Larry Wilmore

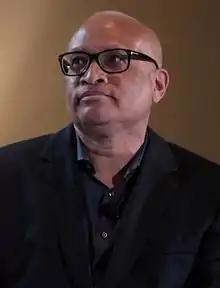
Wilmore in 2016

Elister Larry Wilmore III (born October 30, 1961) is an American comedian, writer, producer, and actor. He served as the "Senior Black Correspondent" on "The Daily Show" from 2006 to 2014, and hosted "The Nightly Show with Larry Wilmore" in 2015 and 2016. He is also the creator of the sitcom "The Bernie Mac Show". He served as an executive producer for the ABC television series "Black-ish", and is the co-creator, with Issa Rae, of the HBO television series "Insecure". Since May 2017, he has hosted a podcast, "Black on the Air", where he discusses current events and interviews guests. He was the host of the talk show "Wilmore".